Jisaburō Ozawa

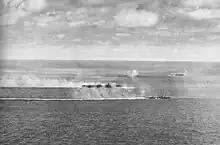
"Zuikaku", previously flagship of Vice Admiral Ozawa, early in the afternoon of October 25, 1944, at the Battle off Cape Engaño

Taking off at 6:30 a.m., 180 aircraft of the first American wave had to wait in the air for an hour and a half for Ozawa's fleet to be precisely located. American intelligence officers estimated that they were north of the carriers of Task Force 38, between 45 and 85 nautical miles, but in reality they were northeast at 140 nautical miles. The attack did not take place until around 8:40 a.m. To the surprise of American airmen, the Japanese carriers had no aircraft on the flight decks, and virtually no fighter cover. However, the anti-aircraft fire was precise and intense, notably using "Sanshikidan" beehive rounds fired by the 14-inch main guns of battleships "Ise" and "Hyūga". As a result of this air attack, the two "Chitose"-class aircraft carriers were disabled, and "Chitose" sank at about 09:30, "Chiyoda" was rendered immobile. "Zuikaku", meanwhile, received damage that was not irreparable, but the damage inflicted on the flagship's transmission system did not allow Vice Admiral Ozawa to let either Vice Admiral Kurita or Admiral Toyoda know that the diversion was a success.